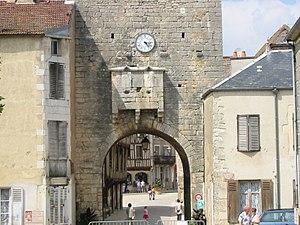
Porte de ville avec bretèche et horloge, Noyers-sur-Serein, Yonne, Bourgogne, France.
Noyers est une commune française située dans le département de l'Yonne en région Bourgogne-Franche-Comté. Elle est très souvent appelée Noyers-sur-Serein.